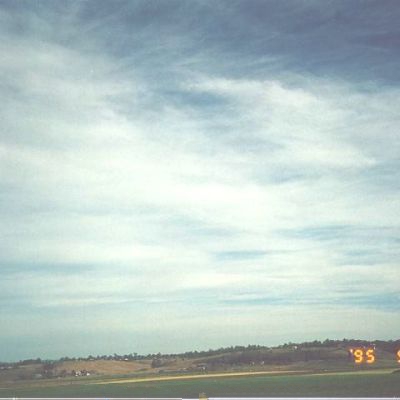
Cloud type: Cirrostratus (Cs)